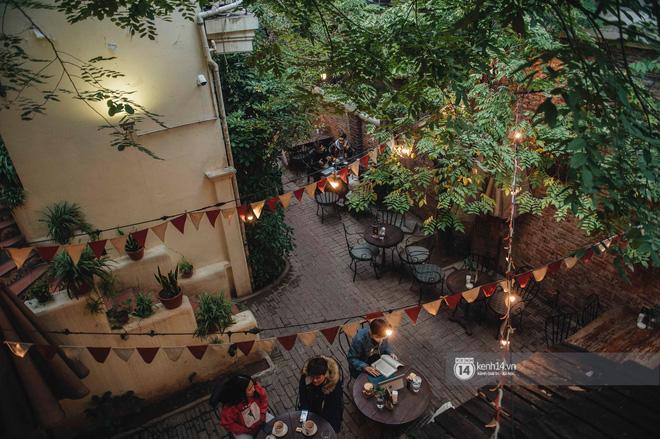
cậu thanh niên mang áo màu xanh đang đọc sách